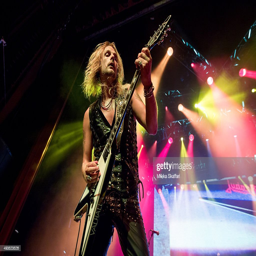
hard rock artist of heavy metal artist performs .